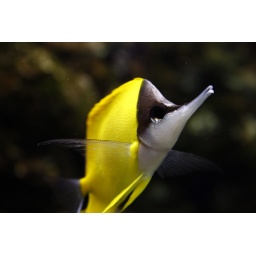
Little fish swimming in the water